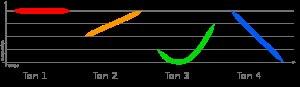
La prononciation officielle du mandarin, fait l'objet du présent article. Les différents dialectes mandarins s'en écartent parfois largement, tant pour les sons que pour les tons.
Le système de l'École française d'Extrême-Orient, conçu par Séraphin Couvreur en 1902, est un système de transcription phonétique du chinois, qui fut la romanisation des langues chinoises la plus utilisée dans l'aire linguistique française jusqu'au milieu du XXᵉ siècle, avant d'être peu à peu remplacée par le hànyǔ pīnyīn.
Le hanyu pinyin est un système de romanisation du chinois mandarin, promu officiellement en 1979 en Chine continentale, puis en 2008 à Taïwan.